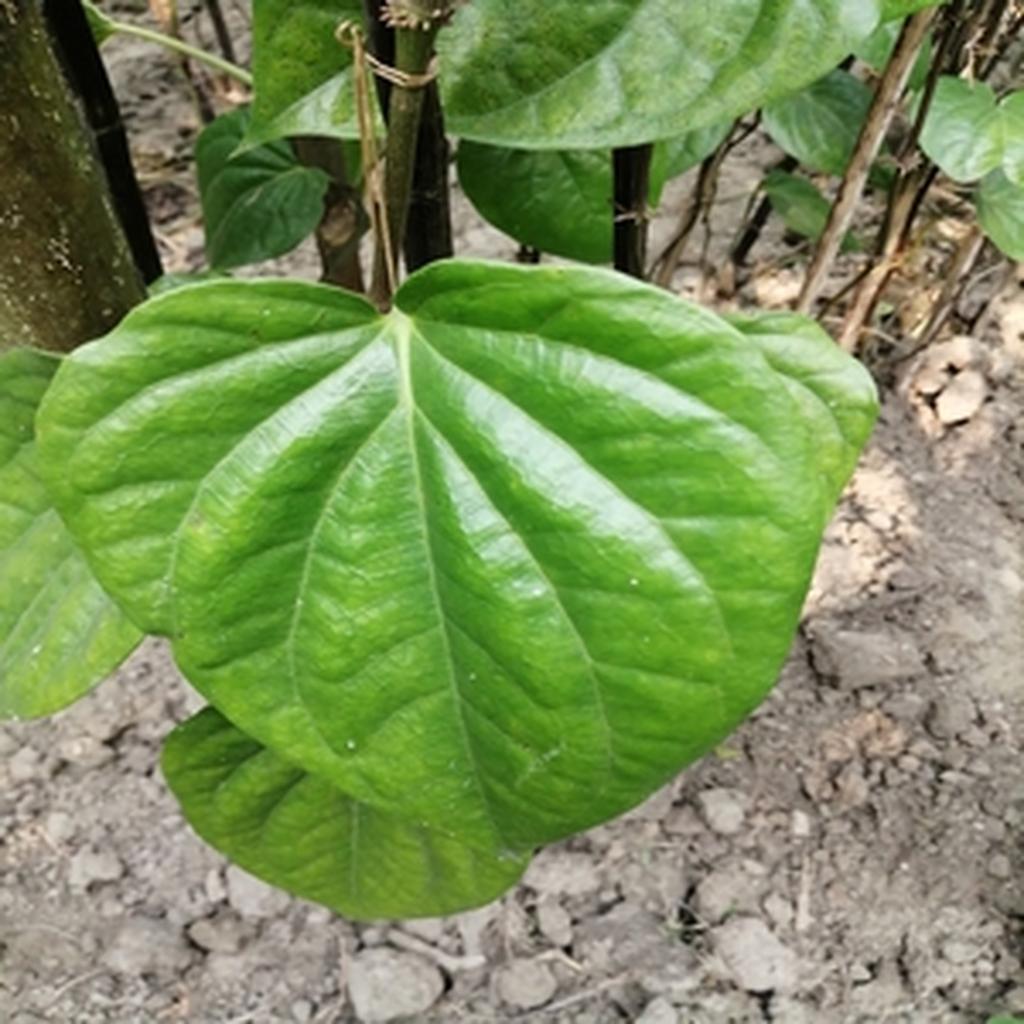
Label: Healthy_Leaf